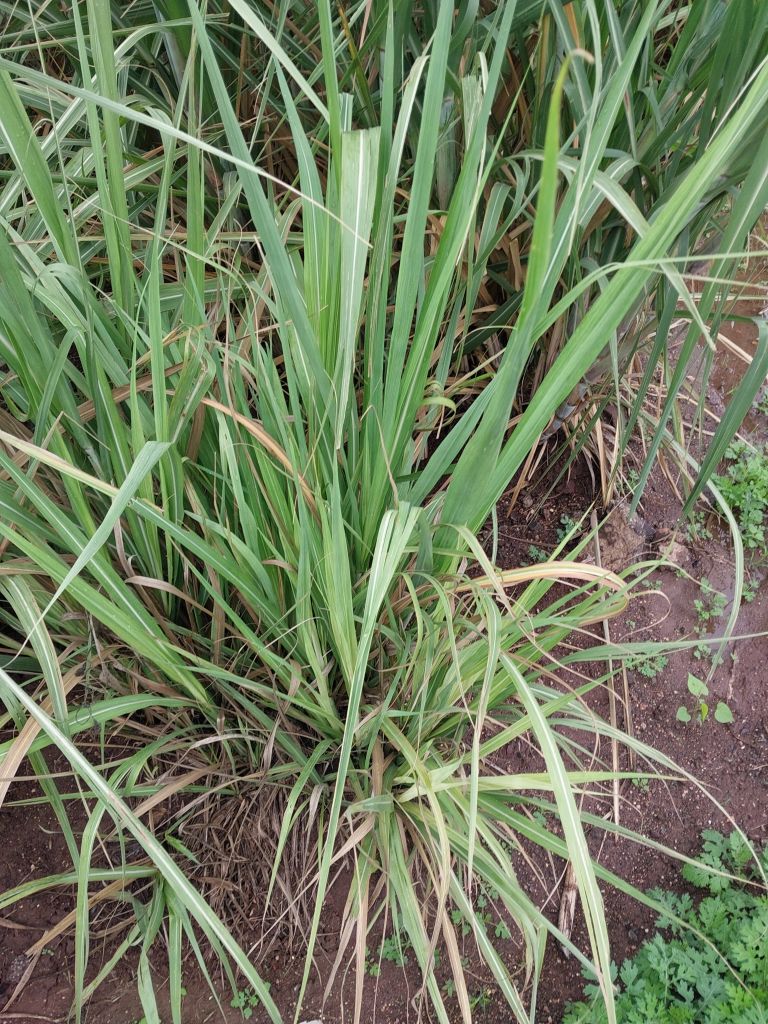
Label: Grassy shoot